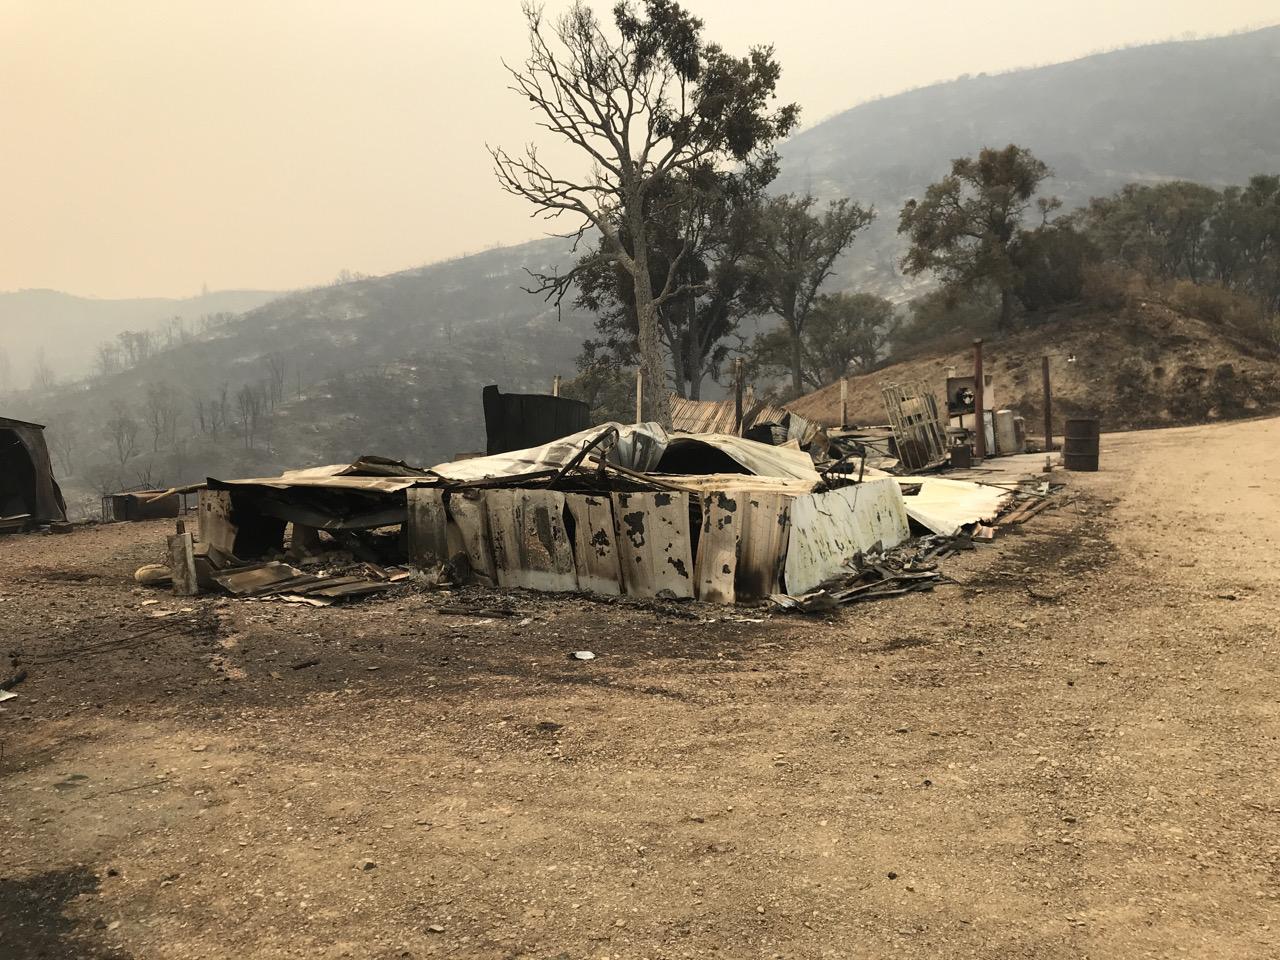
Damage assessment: destroyed